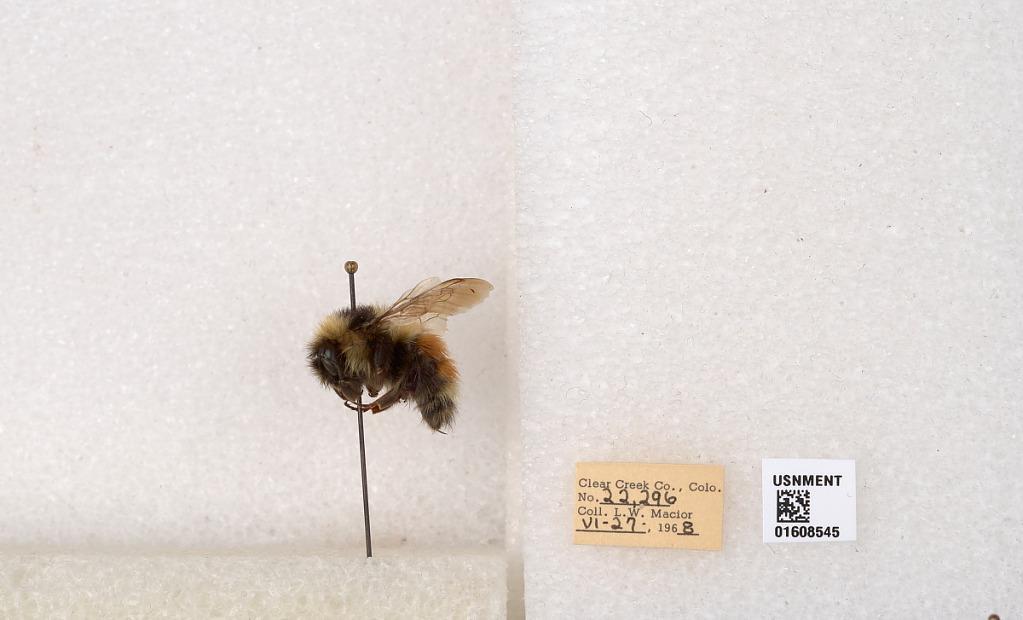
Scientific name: Bombus (Pyrobombus) sylvicola Kirby
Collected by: L. Macior
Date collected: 1968-6-27
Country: United States
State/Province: Colorado
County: Clear Creek
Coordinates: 39.6891, -105.644